Socialist Autonomous Province of Kosovo

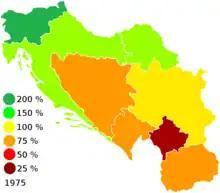
Average strength of Yugoslav economy as a deviation from the main (Yugoslavia = 100 %) indicator in 1975. SAP Kosovo was the poorest entity of SFR Yugoslavia.

Autonomy of Kosovo was significantly strengthened in 1968, as a result of major political changes in Yugoslavia. After the earlier ouster of Ranković in 1966, the agenda of pro-decentralisation reformers in Yugoslavia, especially from Slovenia and Croatia, succeeded in 1968 in attaining significant constitutional decentralisation of powers, creating substantial autonomy in both Kosovo and Vojvodina, and recognising a Muslim Yugoslav nationality. As a result of these reforms, there was a massive overhaul of Kosovo's nomenklatura and police, that shifted from being Serb-dominated to ethnic Albanian-dominated through firing Serbs in large scale. Further concessions were made to the ethnic Albanians of Kosovo in response to unrest, including the creation of the University of Pristina as an Albanian language institution. These changes created widespread fear amongst Serbs that they were being made second-class citizens in Yugoslavia by these changes.